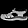
Label: Sandal